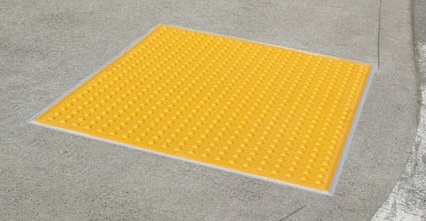
Kinesik - Tuile tactile Armor Tile appliquée en surface #20109 Rouge Colonial 24" x 24" ||ADA-S-2424-COL
Armor-Tile Cast in Place est le leader mondial des systèmes d'indicateurs tactiles de surface de marche. Fabriquées à partir d'un composite polymère vitrifié dur comme le diamant, les dalles Armor-Tile® en forme de dôme tronqué et de barre d'orientation sont les leaders du secteur en termes de durabilité et de résistance aux intempéries et à l'usure. Armor-Tile® est également disponible sous forme d'éléments remplaçables coulés en place (série Herculite), de pavés modulaires, d'éléments appliqués en surface et de barres directionnelles. Moyen rentable de moderniser une rampe de bordures existante Ensemble complet comprenant carreaux, adhésif et fixations Transition en douceur grâce aux bords biseautés conformes aux codes canadiens d'accessibilité Léger et facile à manipuler
Brand: Kinesik
Category: Business & Industrial > Heavy Machinery > Wheel Tractor Scrapers > Elevating Wheel Tractor Scrapers